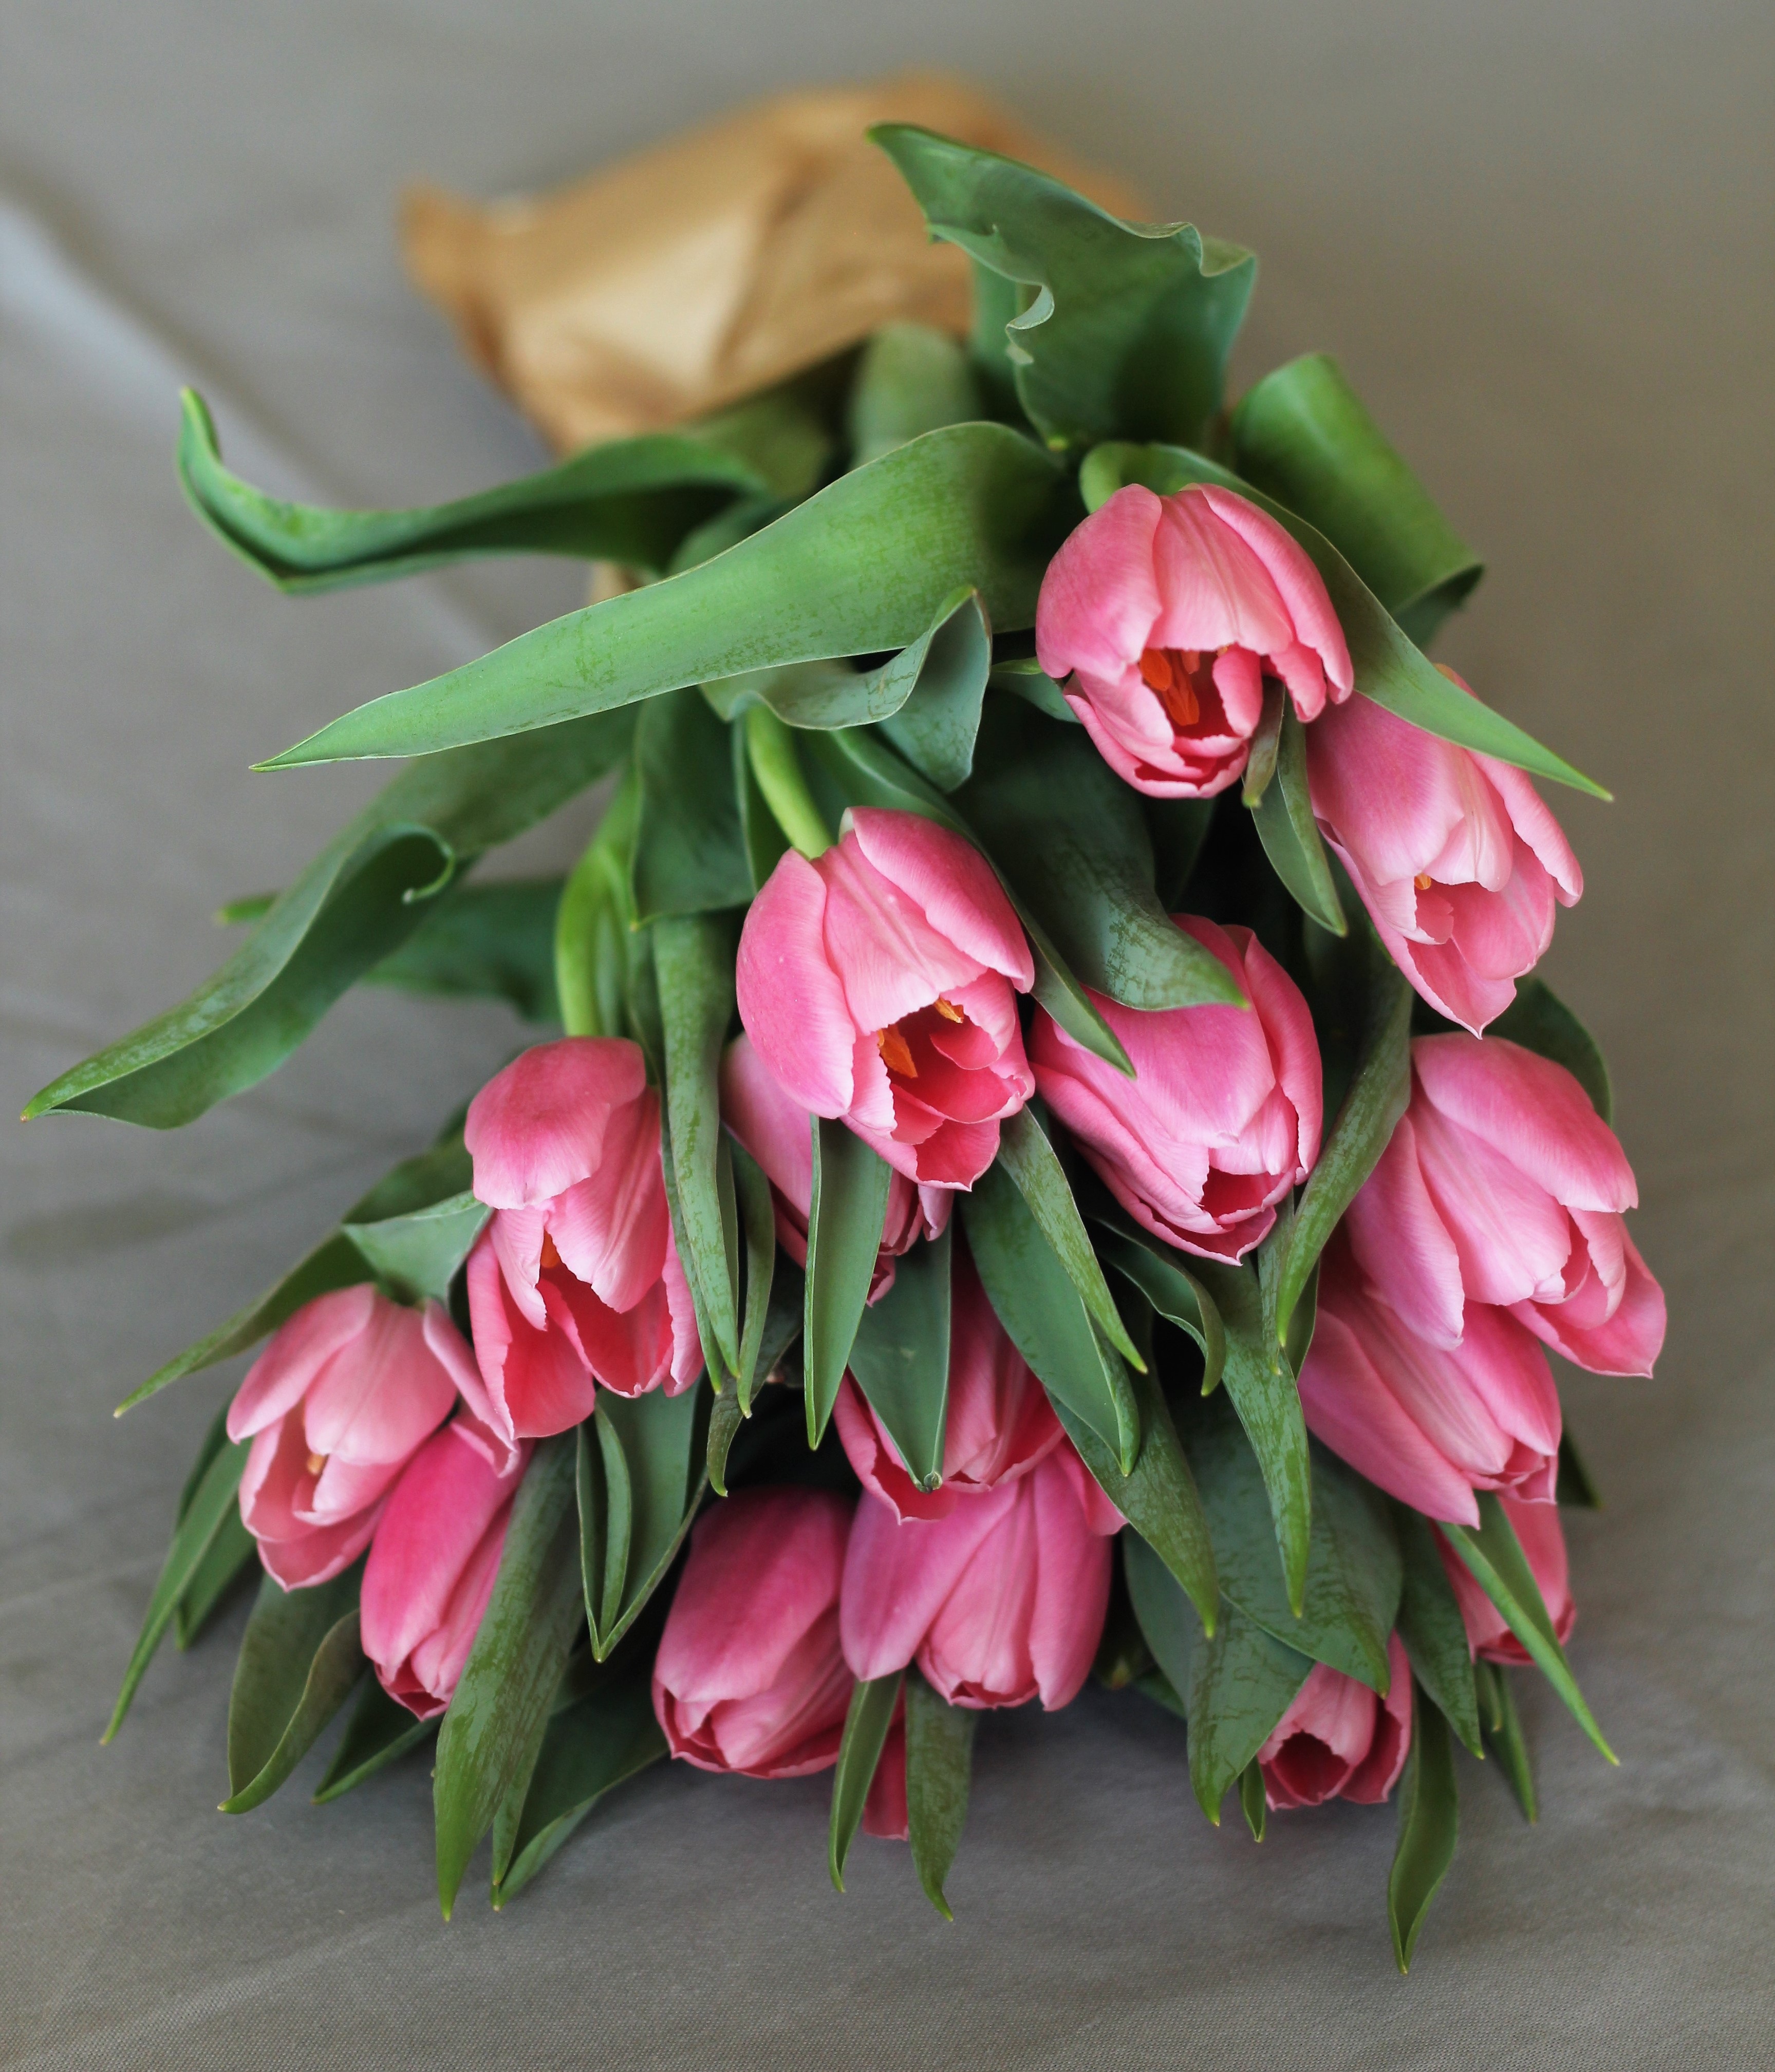
plant, flower, petal, bloom, bouquet, decoration, spring, pink, plants, flowers, fuchsia, beauty, tulips, posy, floristry, flowering plant, flower bouquet, cut flowers, floral design, land plant, flower arranging